List of Pixar film references

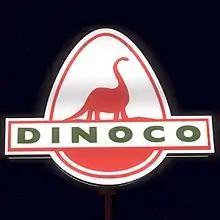
Dinoco logo as it appeared in "Toy Story" (1995)

Dinoco is a fictional oil company that first appeared in "Toy Story" as a small gas station. It plays a central role as a key race car sponsor in "Cars", and made a small cameo in "WALL-E". The company's logo is a dinosaur, but with a "Brontosaurus" in "Toy Story" and a "Tyrannosaurus" in "Cars" (a reference to Sinclair Oil, which uses a similar dinosaur logo; the name, however, is similar to Sunoco, the current oil and gasoline sponsor of NASCAR).